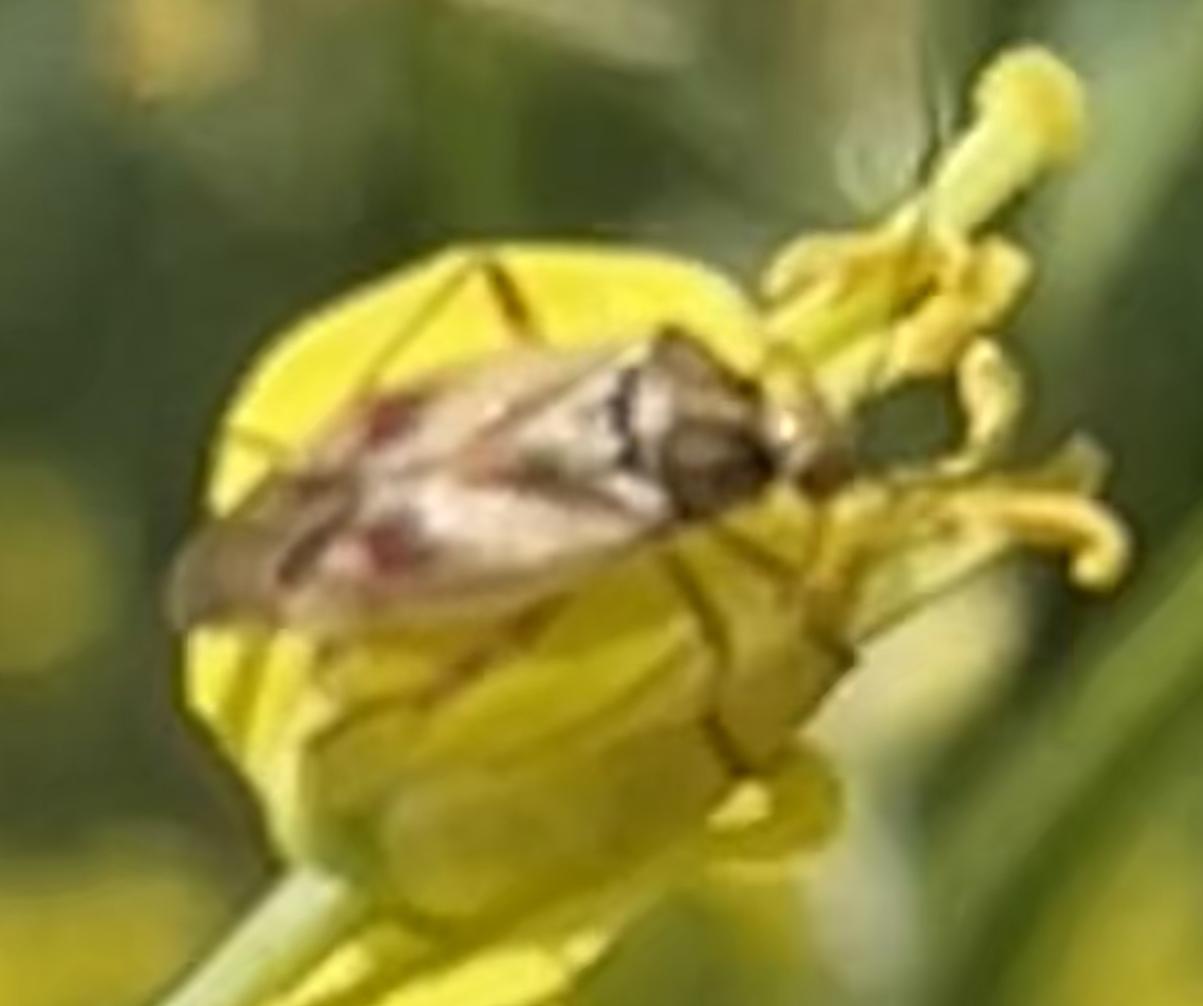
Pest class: lygus_bug